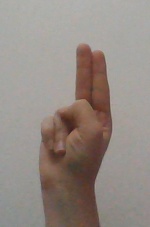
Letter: taa